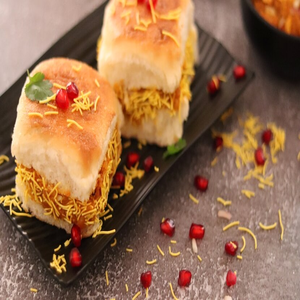
Dish: dabeli